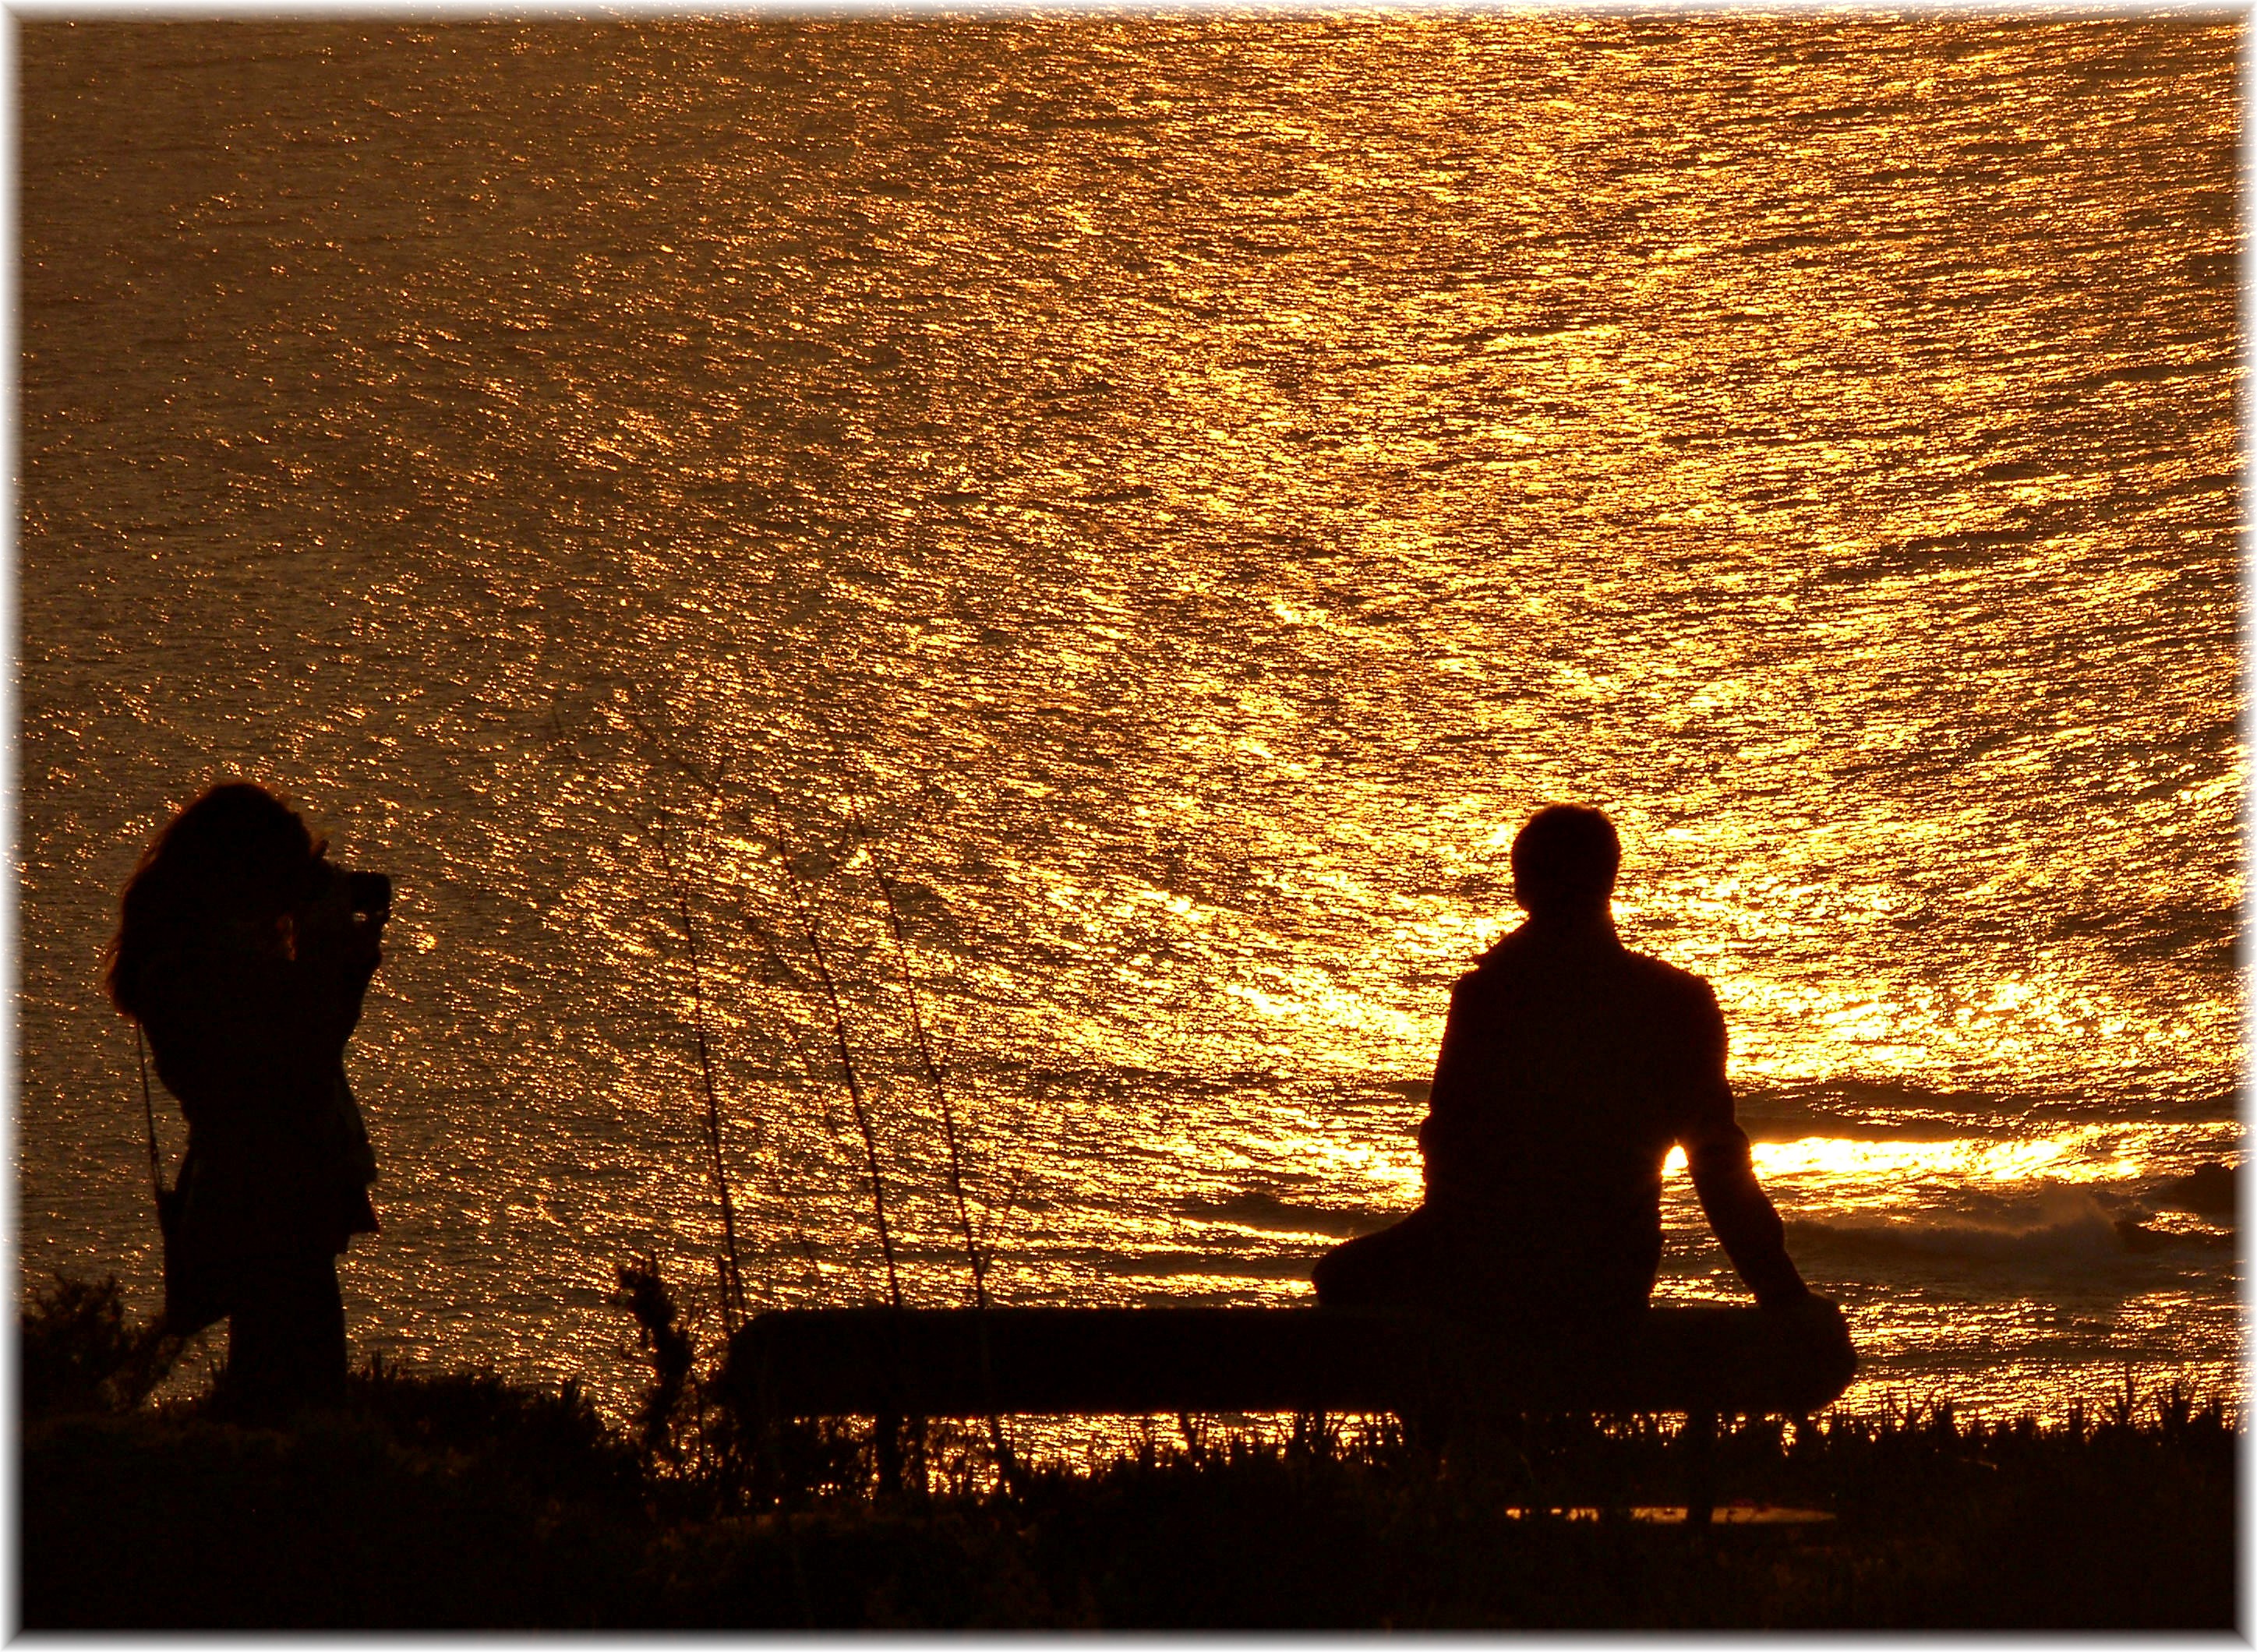
europe, art, spain, europa, mar, agua, puestadesol, galicia, atlantic, siluetas, espana, galiza, auga, atlantico, montesanpedro, silhuetes, solpor, lacoruna, acoru a, coru a, atardeceres, album cover